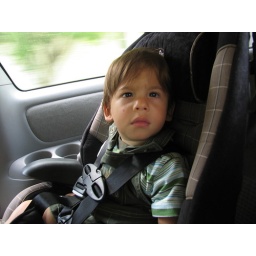
Nicholas in his car seat